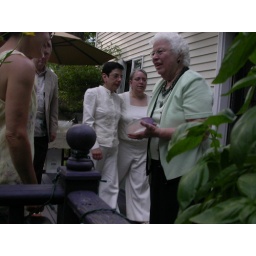
Betty Marlow holds a fused glass bowl made by Lynn